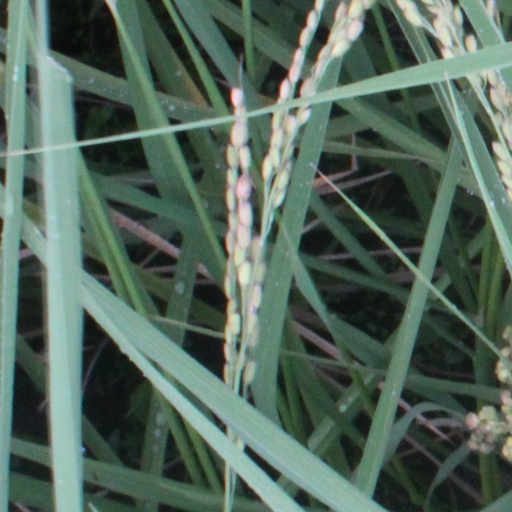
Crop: rice